Agriculture in Switzerland

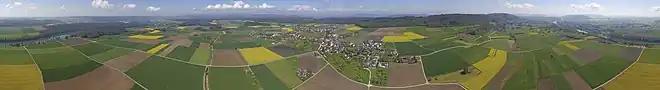
Agriculture in the canton of Schaffhausen

According to the 2010 agricultural report of the Federal Office for Agriculture (FOAG), Switzerland has 60 034 agricultural farms, and 166 722 people were engaged in agriculture, mostly family labour. Since the beginning of 2000, agriculture has seen the disappearance of 10 000 farms and 37 000 workers. The potential for reduction of small structures is now largely exhausted, notes the FOAG. The average agricultural income was around 60 000 Swiss francs in 2009. On the other hand, the agricultural sector is heavily indebted with a debt factor — i.e. the theoretical number of years to repay a loan — which has increased by more than a year and a half since 2000.